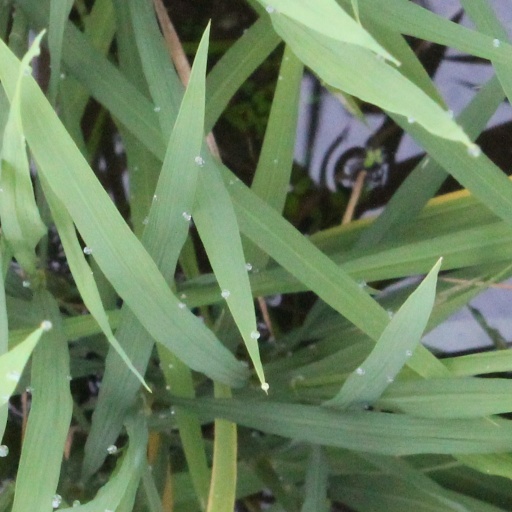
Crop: rice